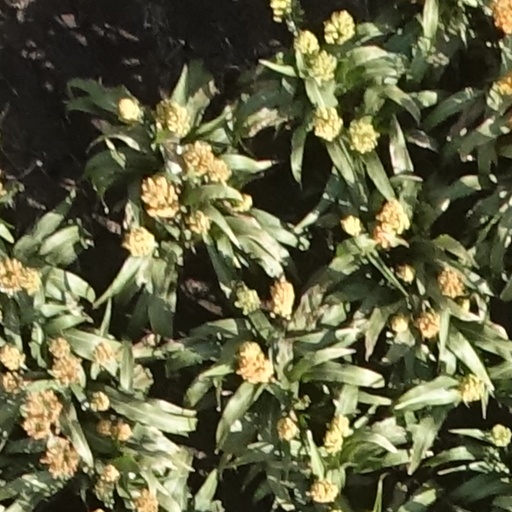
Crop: sorghum